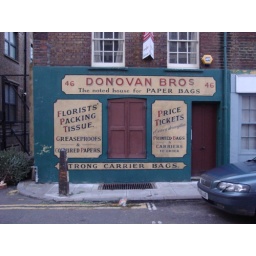
in case you wondered where your fine paper bags came from...